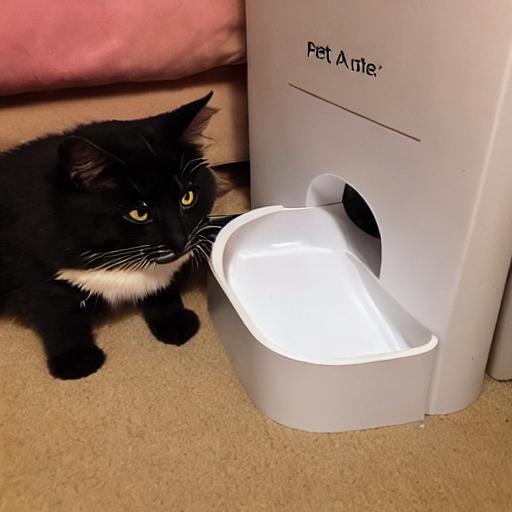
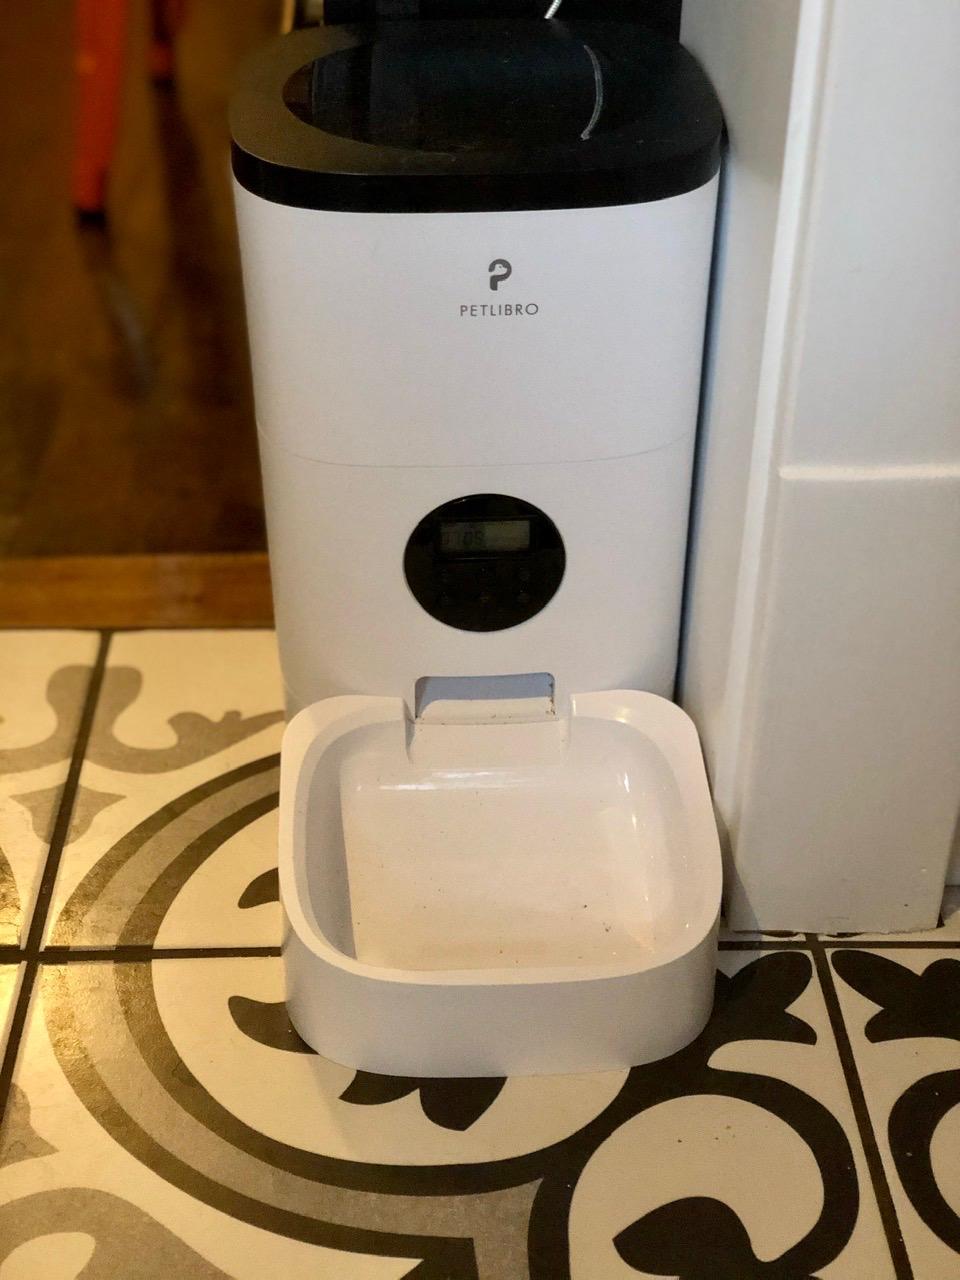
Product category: items_feeder
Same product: no